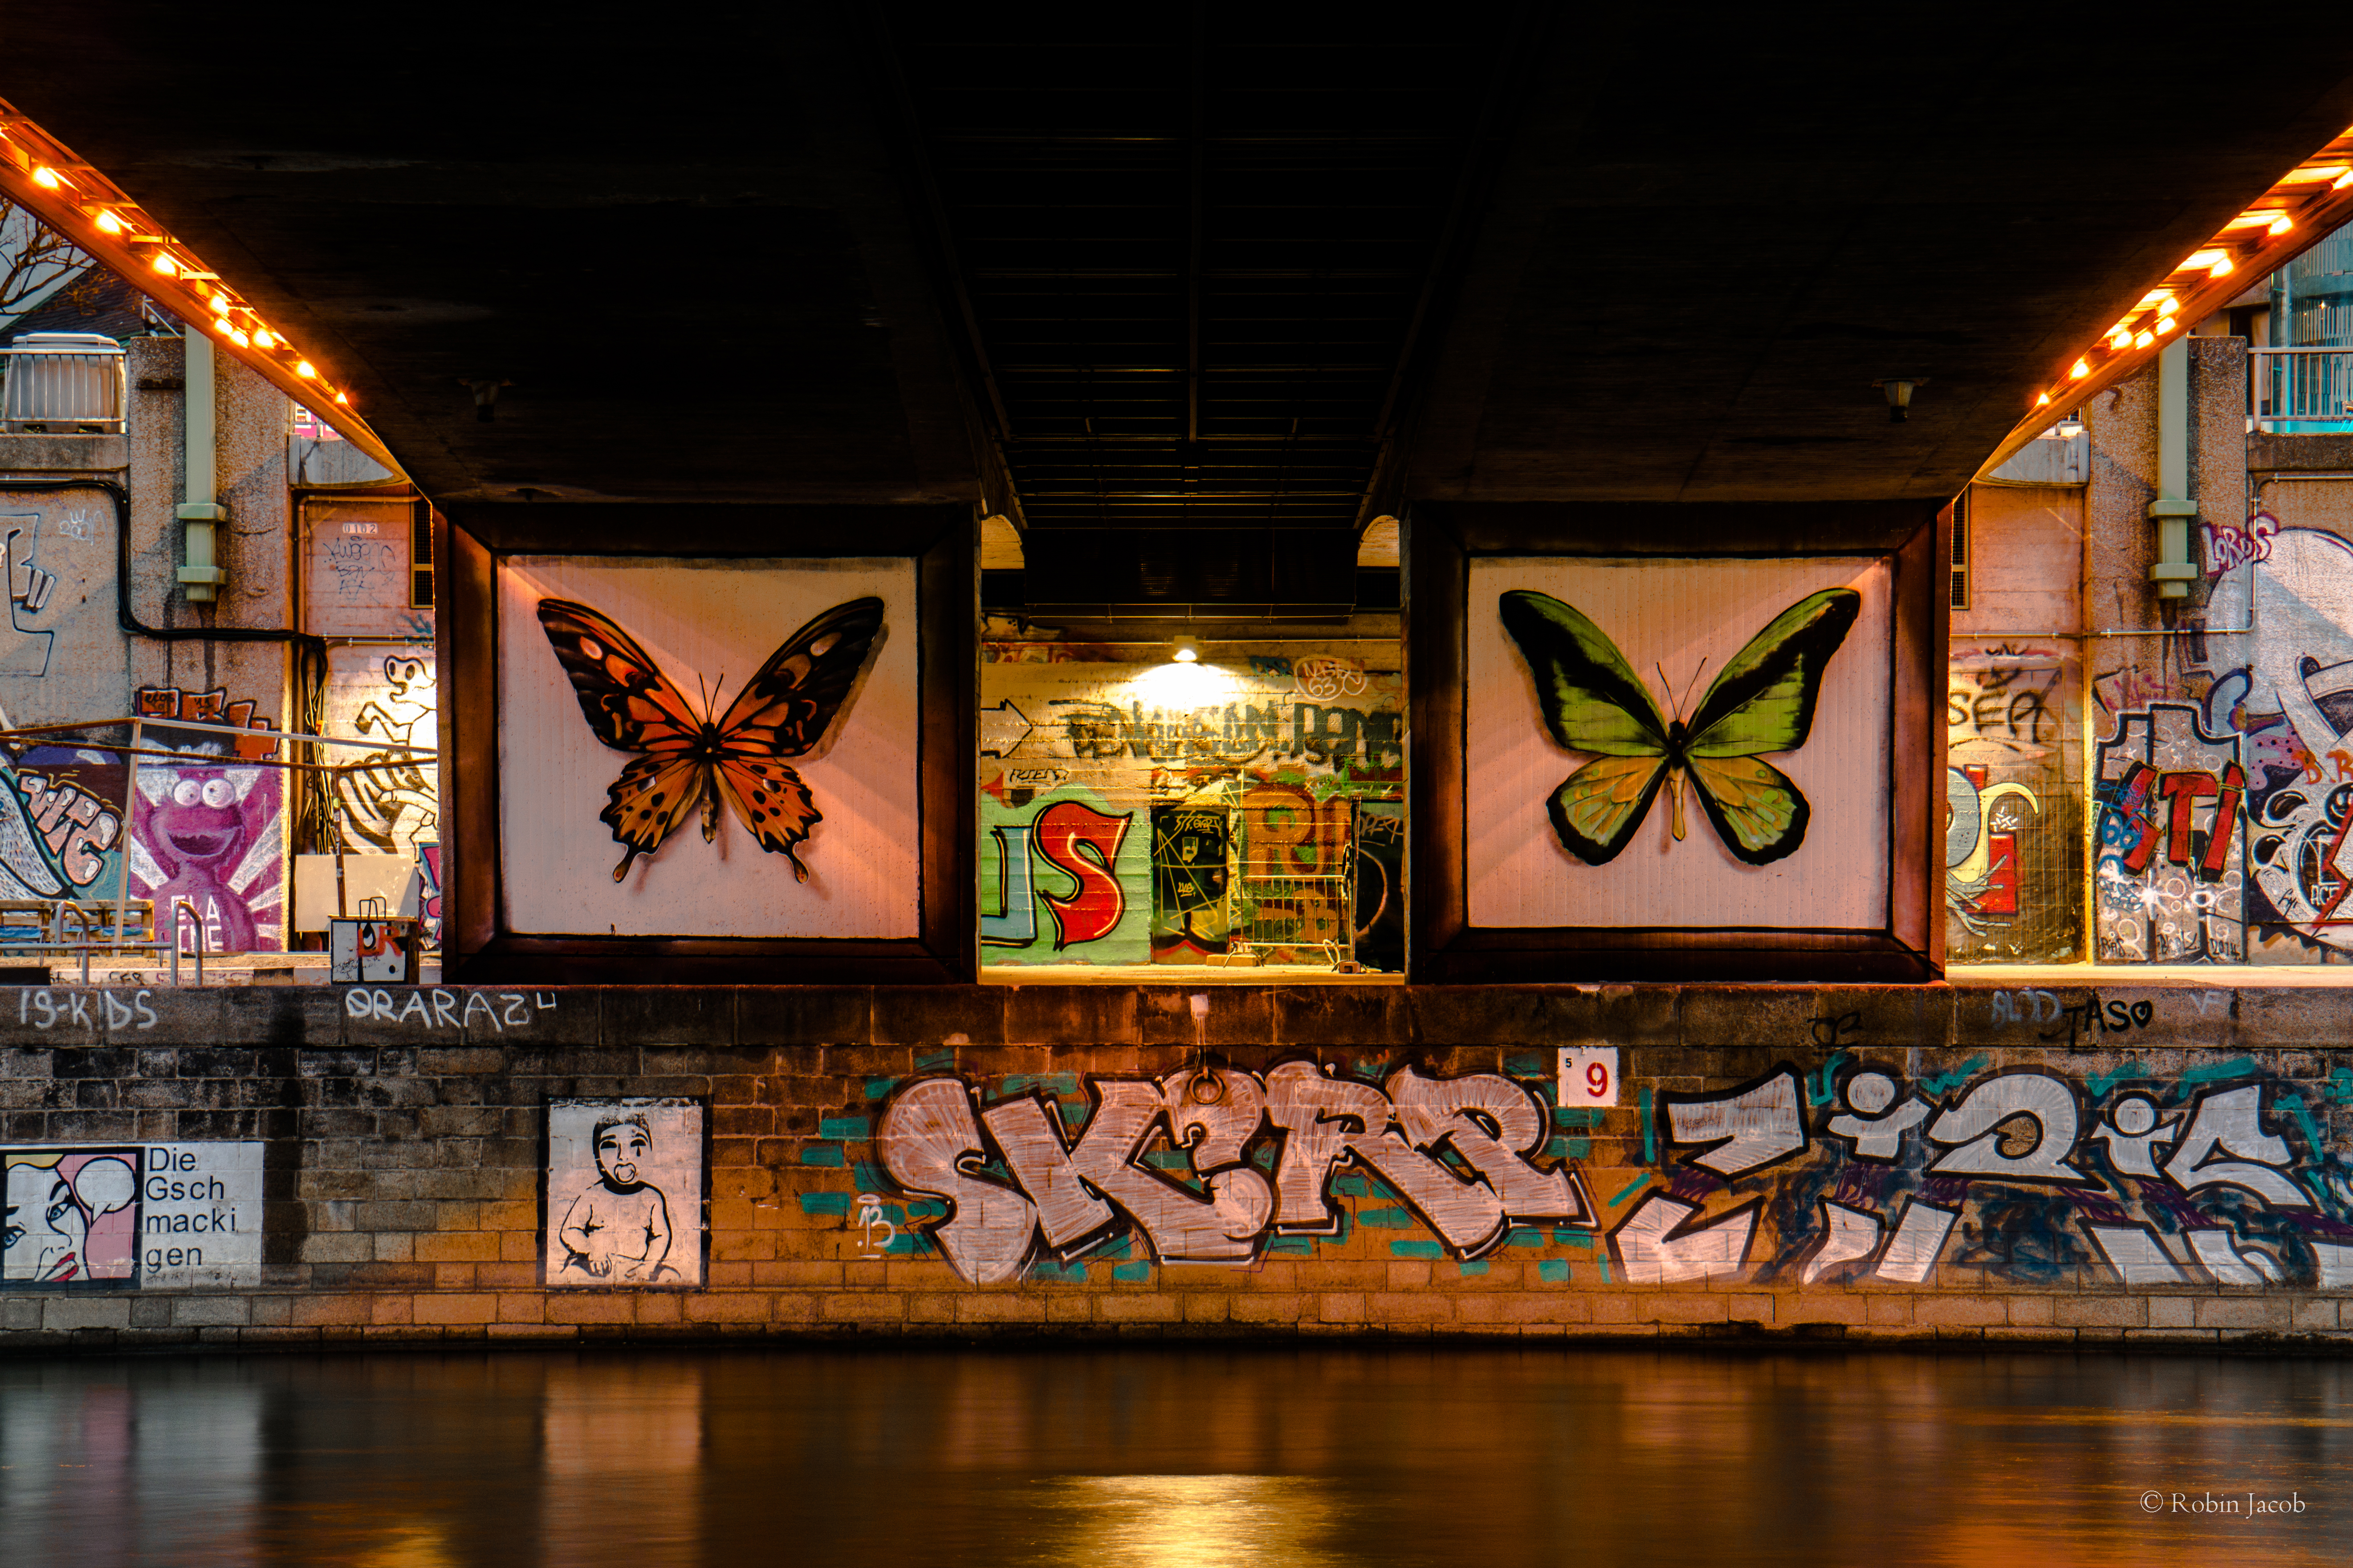
street, night, color, graffiti, art, danube, vienna, streetart, tourist attraction, wien, donau, donaukanal, urban area